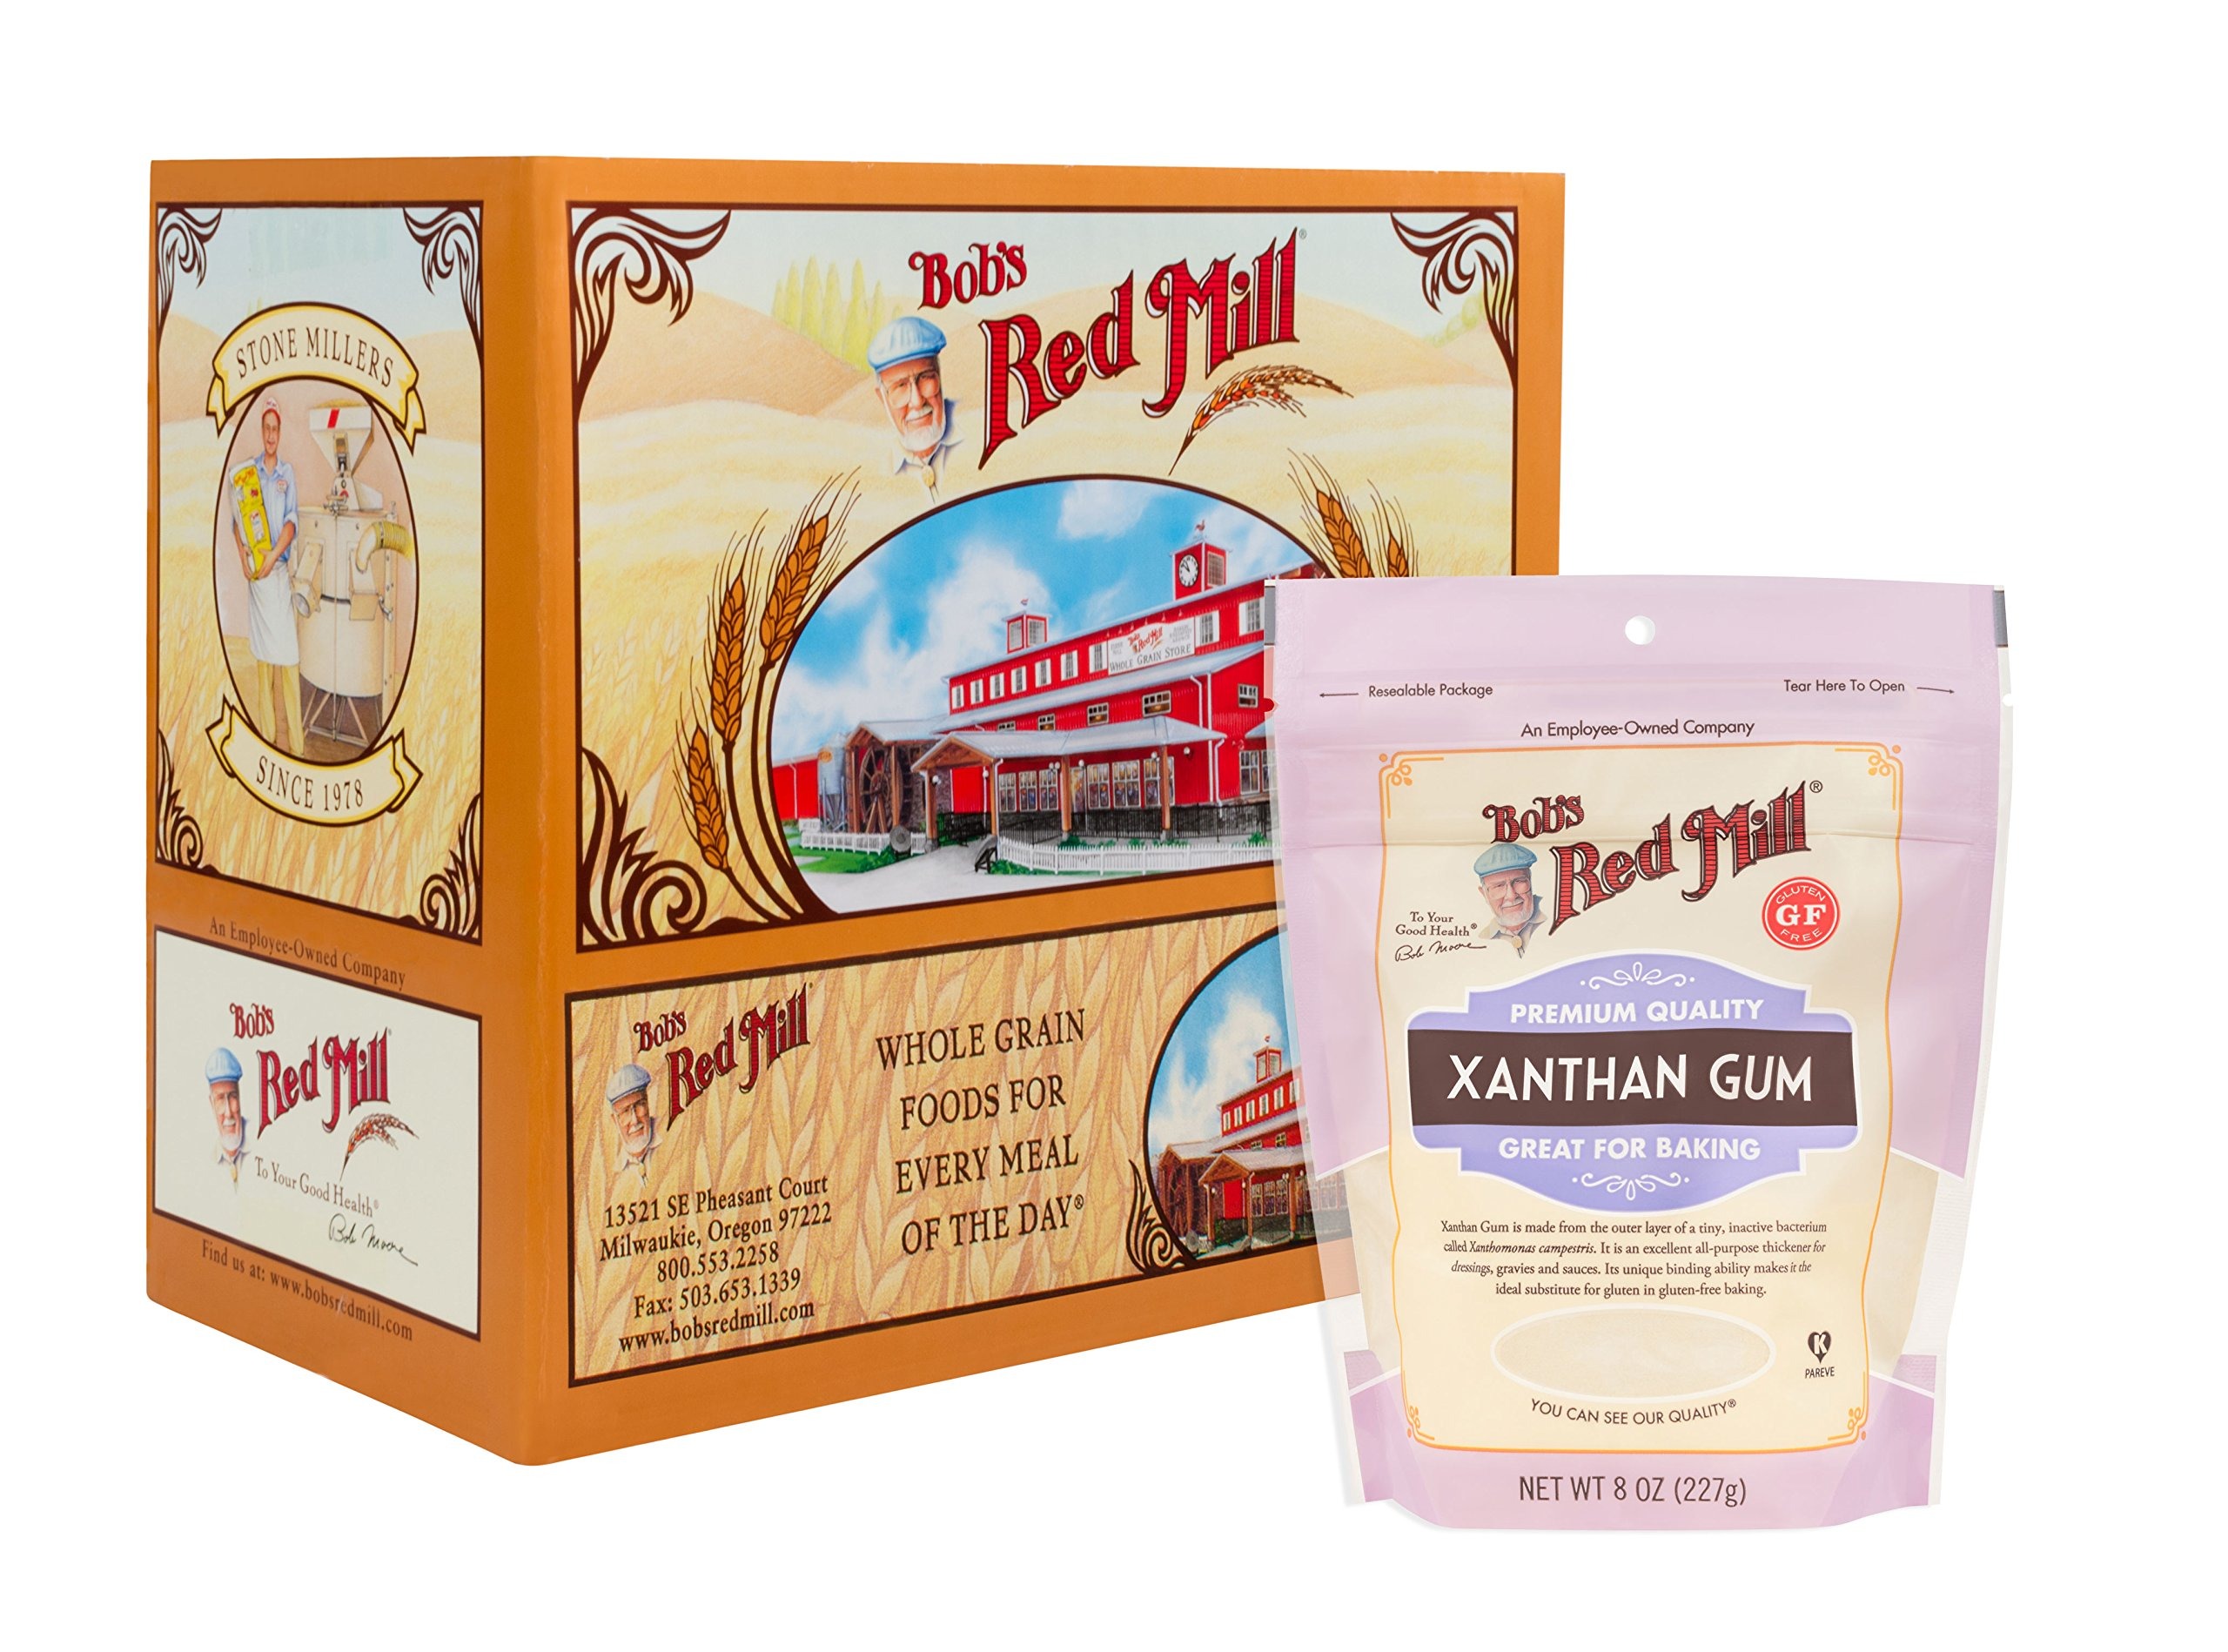
Item Name: Bob's Red Mill Xanthan Gum, 8oz (Pack of 5) - Vegan, Keto Friendly, Kosher
Bullet Point 1: GOOD INGREDIENTS FOR ALL: A gluten free pantry essential, Bob’s Red Mill Xanthan Gum helps liquids combine seamlessly and binds doughs and batters, giving them the elasticity needed for homemade perfection, every time;
Bullet Point 2: GLUTEN FREE MADE SIMPLE: Xanthan Gum’s unique ability to provide structure and lift makes it the ideal substitute for gluten in gluten free baking, for light and fluffy cakes, chewy crust and more
Bullet Point 3: VERSATILE & EASY TO USE: Great for all kinds of baked goods, including cookies, cakes, muffins, pizza and bread; includes a simple usage chart to determine just the right amount for every recipe; an all-purpose thickener for dressings, gravy and sauces
Bullet Point 4: A GLUTEN FREE PIONEER: To ensure safety and quality, Xanthan Gum is tested and confirmed gluten free; processed and packaged in a separate gluten free facility; batch tested in Bob's Red Mill's quality control laboratory using an ELISA Gluten Assay test
Bullet Point 5: QUALITY YOU CAN SEE AND TRUST: Bob’s Red Mill ensures every package of Xanthan Gum meets their high standards, providing dependable results for your gluten free baking and cooking needs
Value: 40.0
Unit: Ounce

Price: 13.405